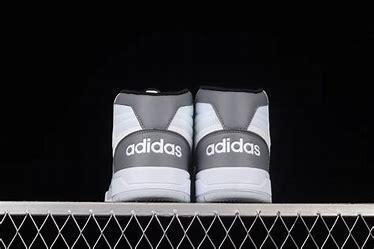
Brand: adidas
Model: neo Adidas NEO Entrap Mid